Leon Josephson

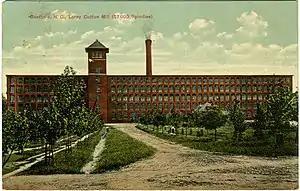
The Loray Mill , site of the 1929 Loray Mill strike in Gastonia: Josephson served on a defense team for strikers

In 1929, Josephson was a lawyer for International Labor Defense (ILD). In 1929, he served on the defense team (along with Arthur Garfield Hays of the Sacco and Vanzetti case and Dr. John Randolph Neal of the Scopes Trial) for union organizers in Loray Mill strike in Gastonia, North Carolina charged with conspiracy in the strike-related killing of a police chief. Co-defendant Fred Beal was later to charge that Josephson's defense strategy of sticking to the facts (a sequence of events in which strikers were attacked and a labor protester was shot and killed) and of not playing into the prosecution's attempt to place the defendants' communist beliefs on trial was deliberately sabotaged by the party intent on creating further martyrs.